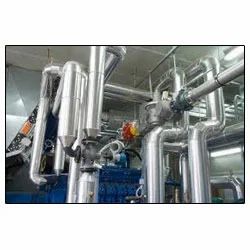
Label: Pipeline_Designing_Services